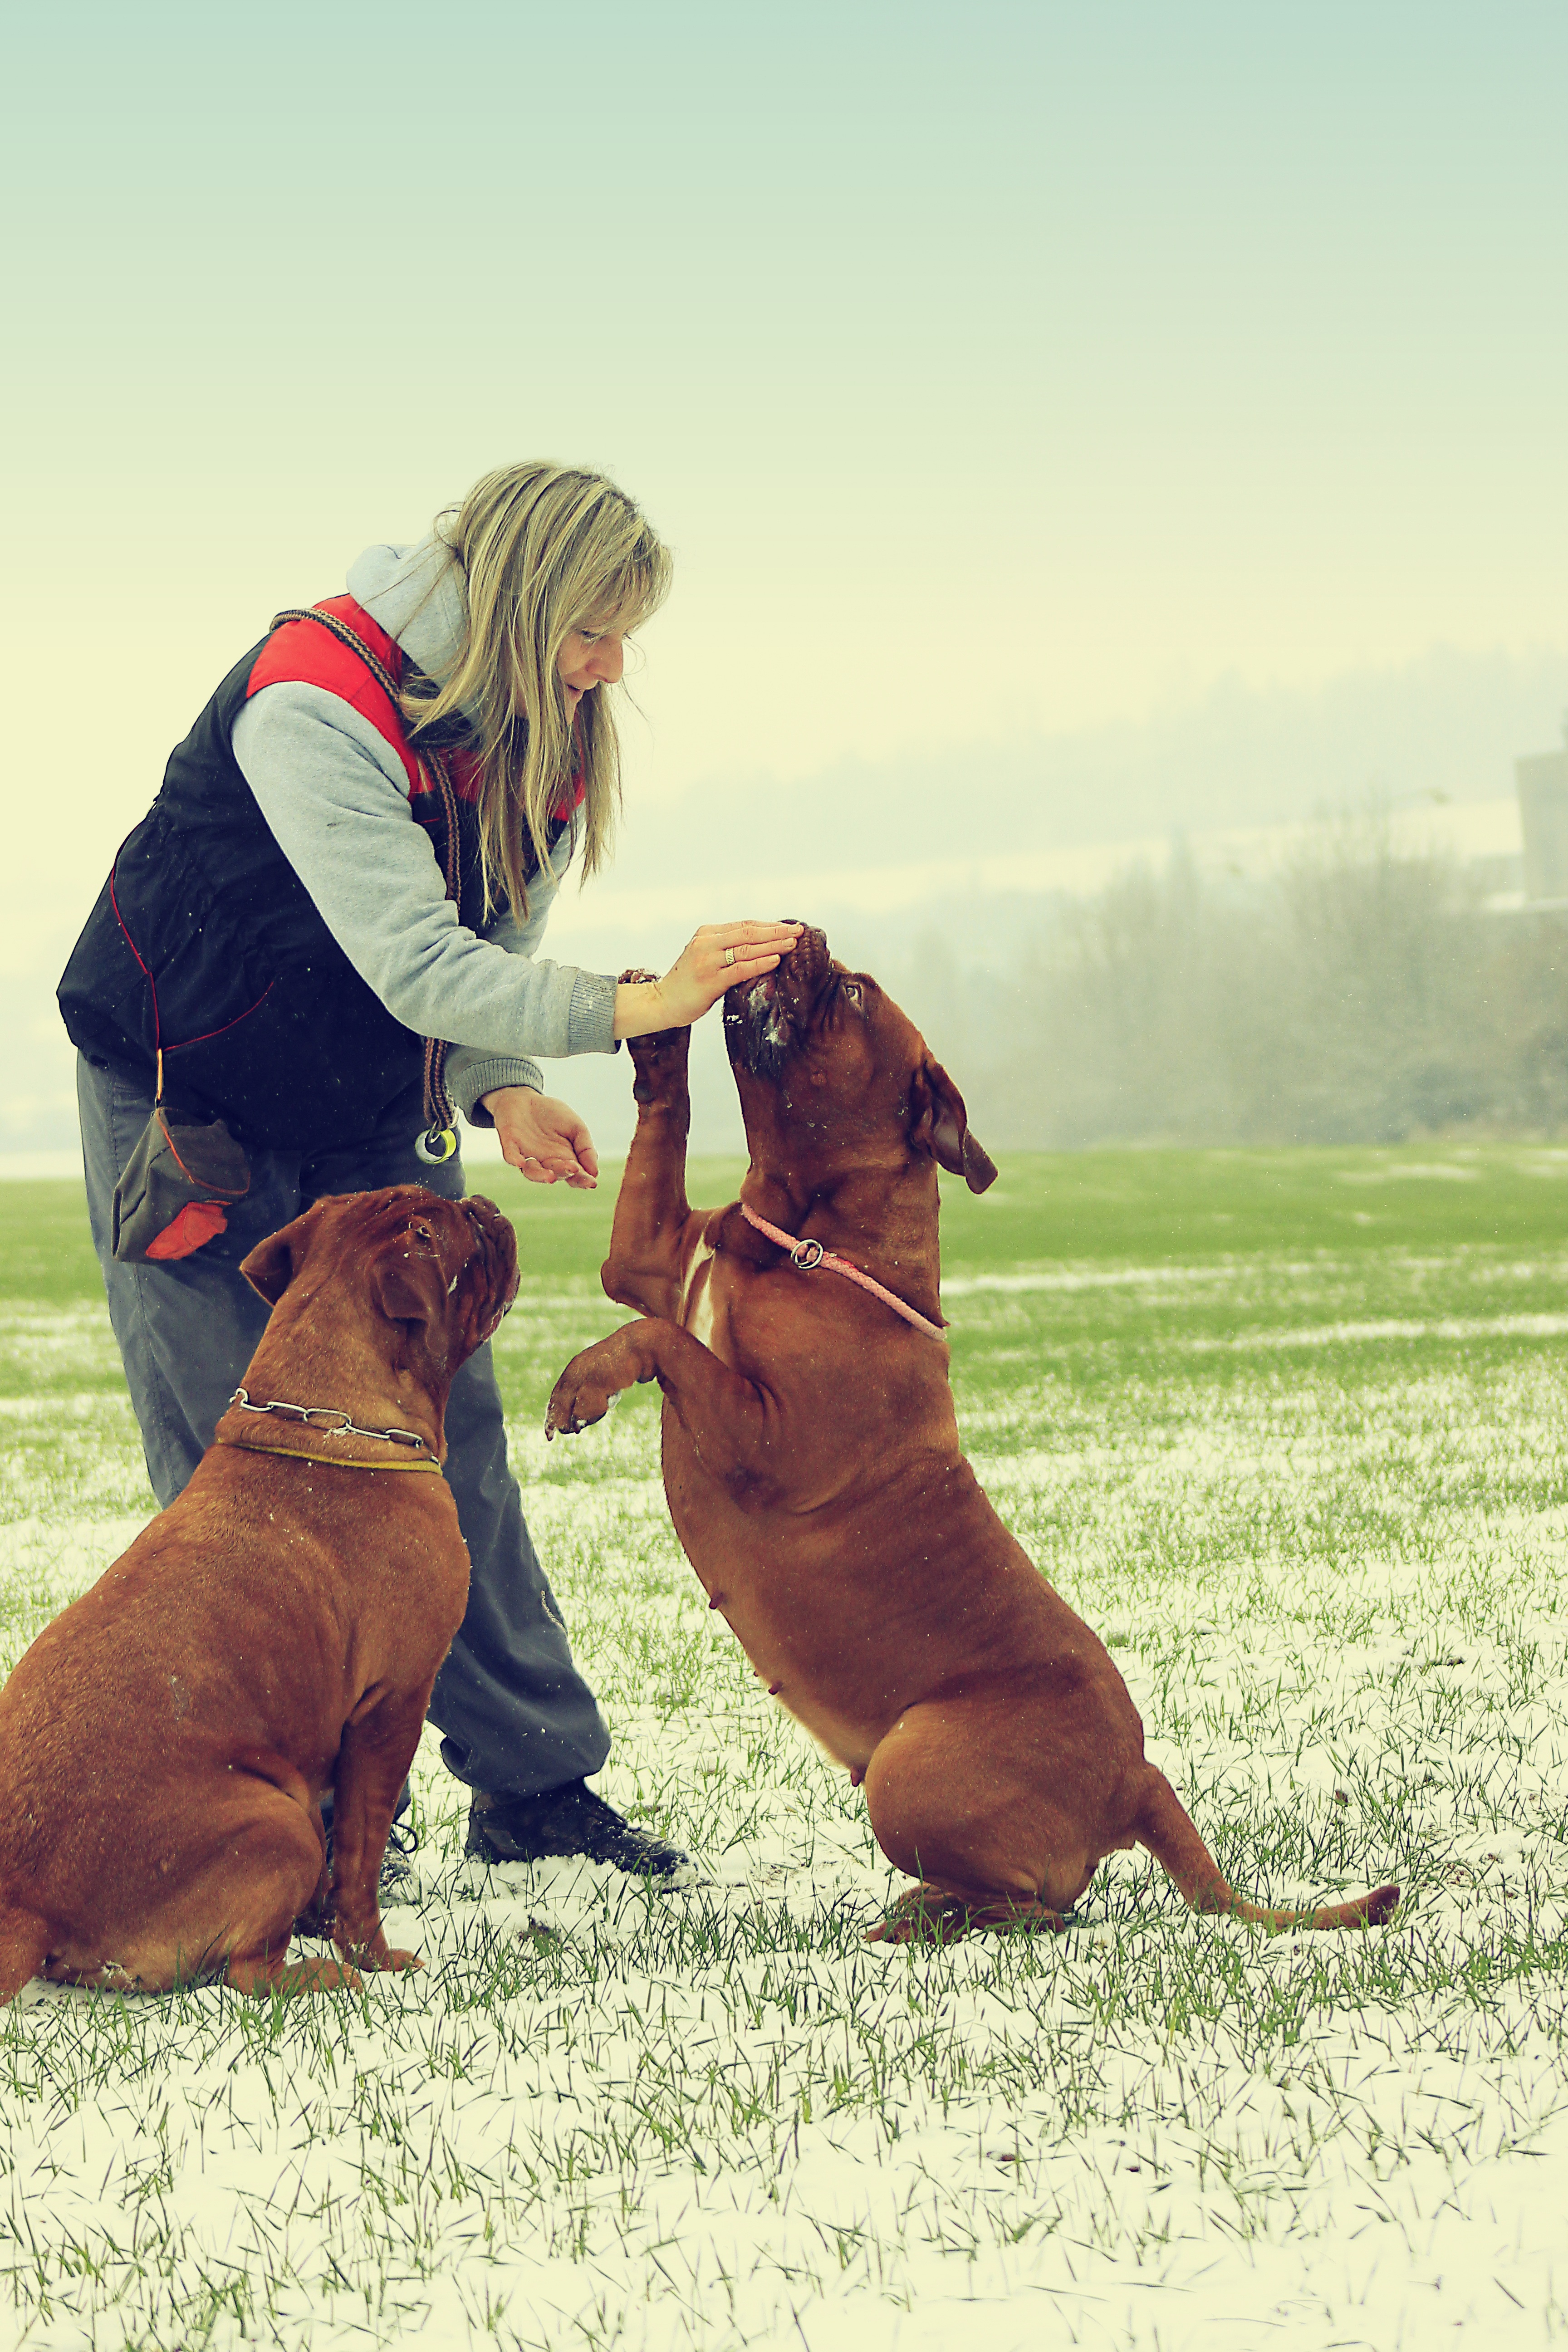
nature, forest, outdoor, snow, cold, winter, girl, woman, white, game, puppy, dog, animal, canine, female, love, pet, mammal, hat, friend, fun, french, happy, happiness, sports, animals, funny, humor, bordeaux, beautiful, domestic, large, friendly, she, mastiff, dogue, dog like mammal, animal sports